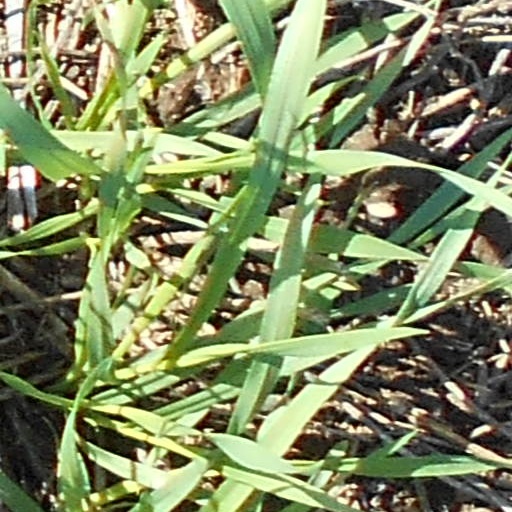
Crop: wheat